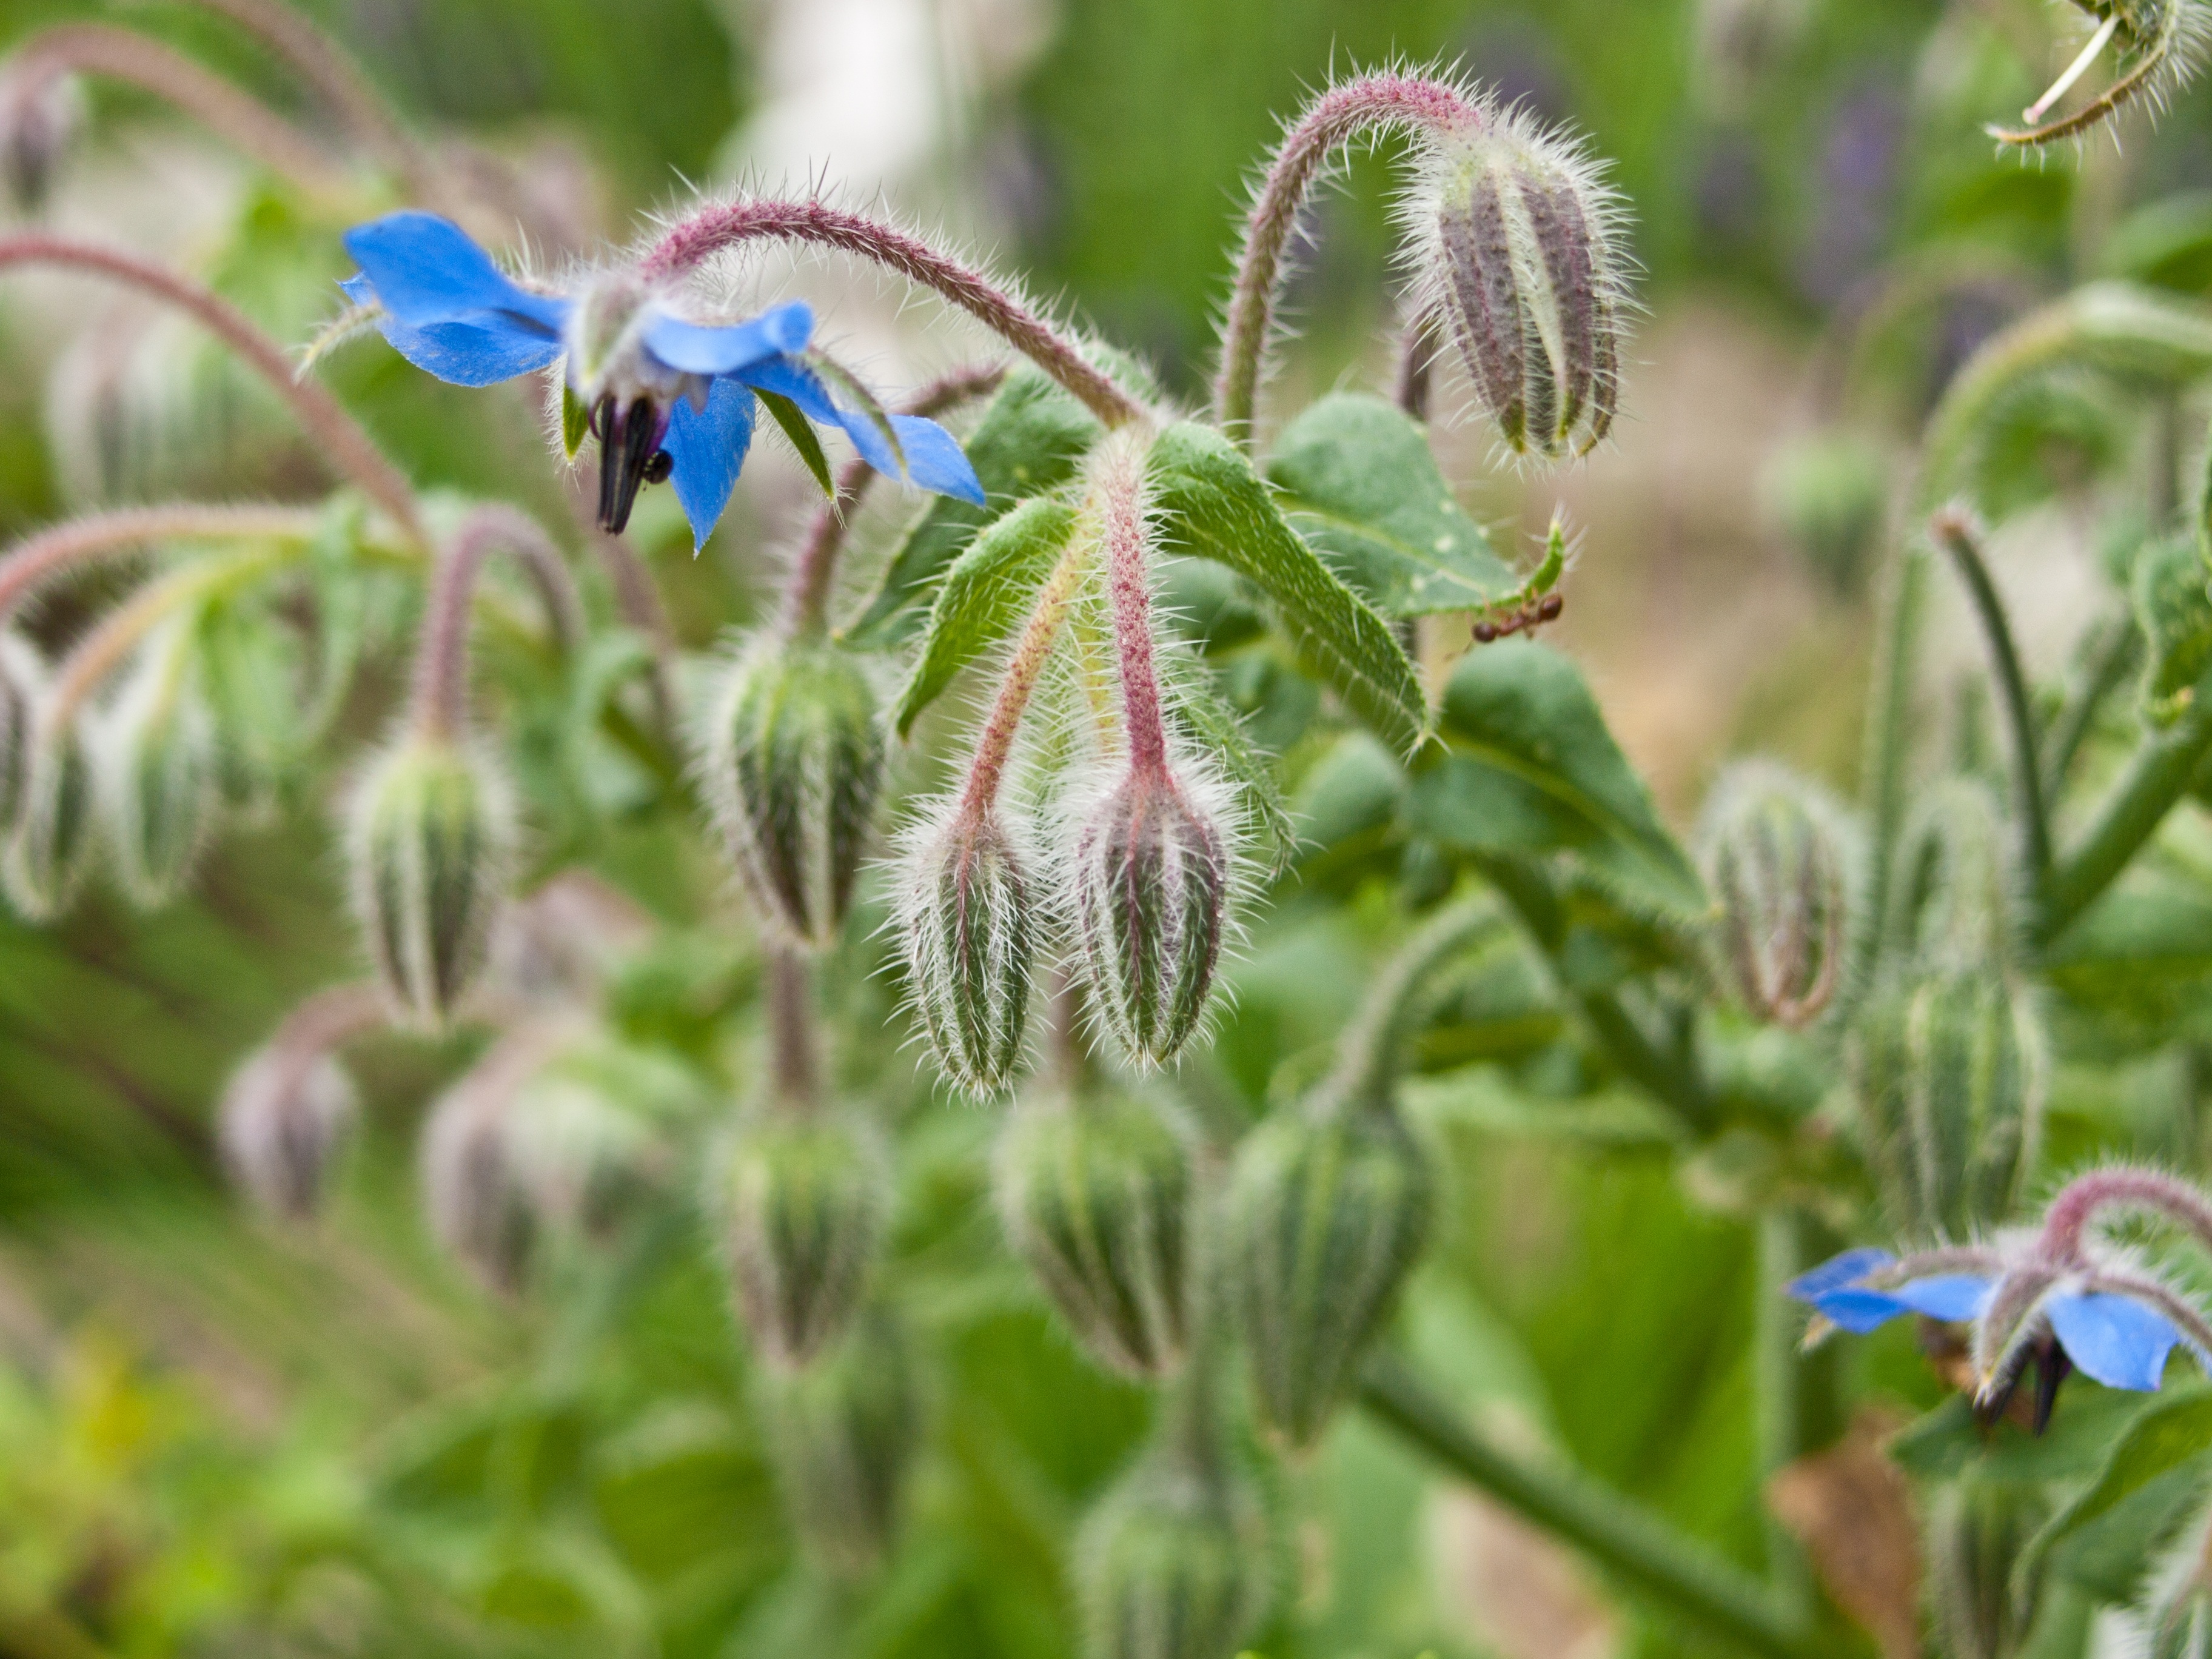
nature, grass, blossom, plant, meadow, flower, frost, green, spice, herb, botany, blue, garden, healthy, close, flora, fauna, heal, wildflower, blue blossom, shrub, herbs, aromatic, borage, medicinal plant, macro photography, kitchen spice, kitchen herb, garden herbs, flowering plant, cucumber herb, kukumerkraut, land plant